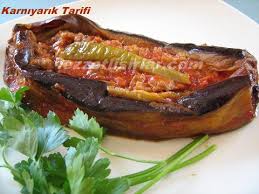
Yemek: karniyarik